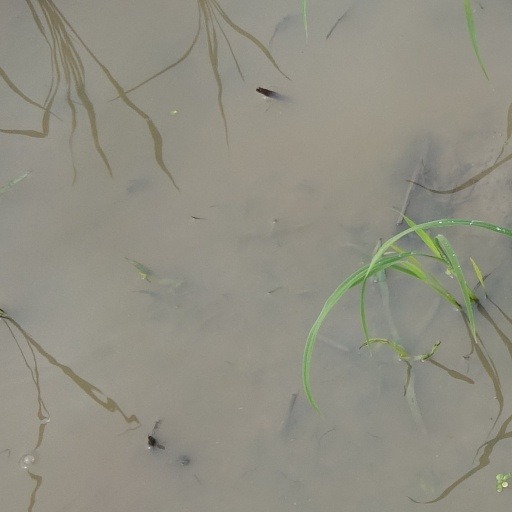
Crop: rice